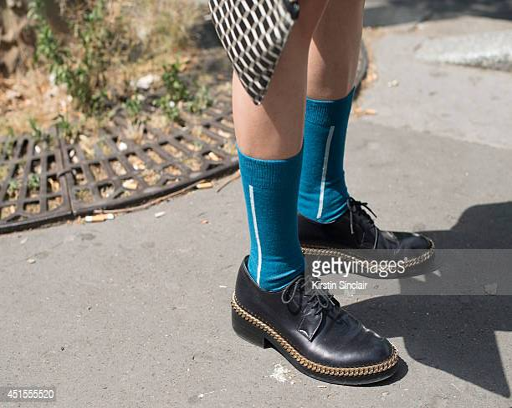
person wearing fashion designer and a bag on day